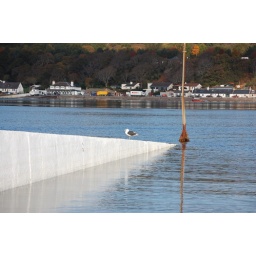
A seagull sitting on the wall by the old ferry ramp in Inverness on a beautiful October morning